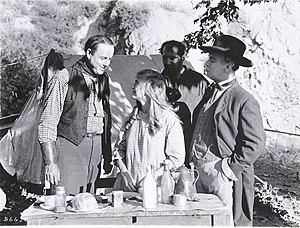
The Medicine Man est un film américain réalisé par Clifford S. Smith, sorti en 1917.
Roy Stewart est un acteur américain, né le 17 octobre 1883 à San Diego, mort le 26 avril 1933 à Los Angeles.